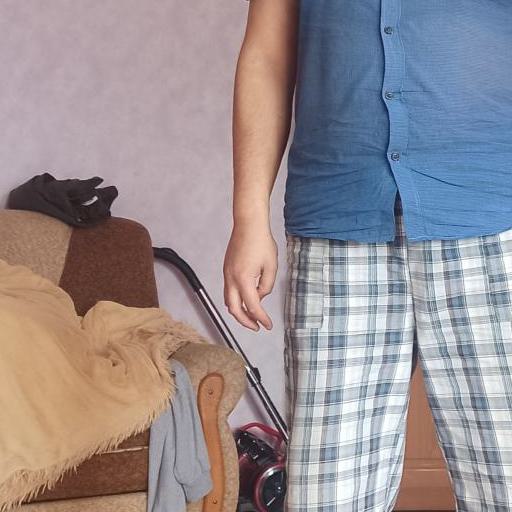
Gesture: no_gesture